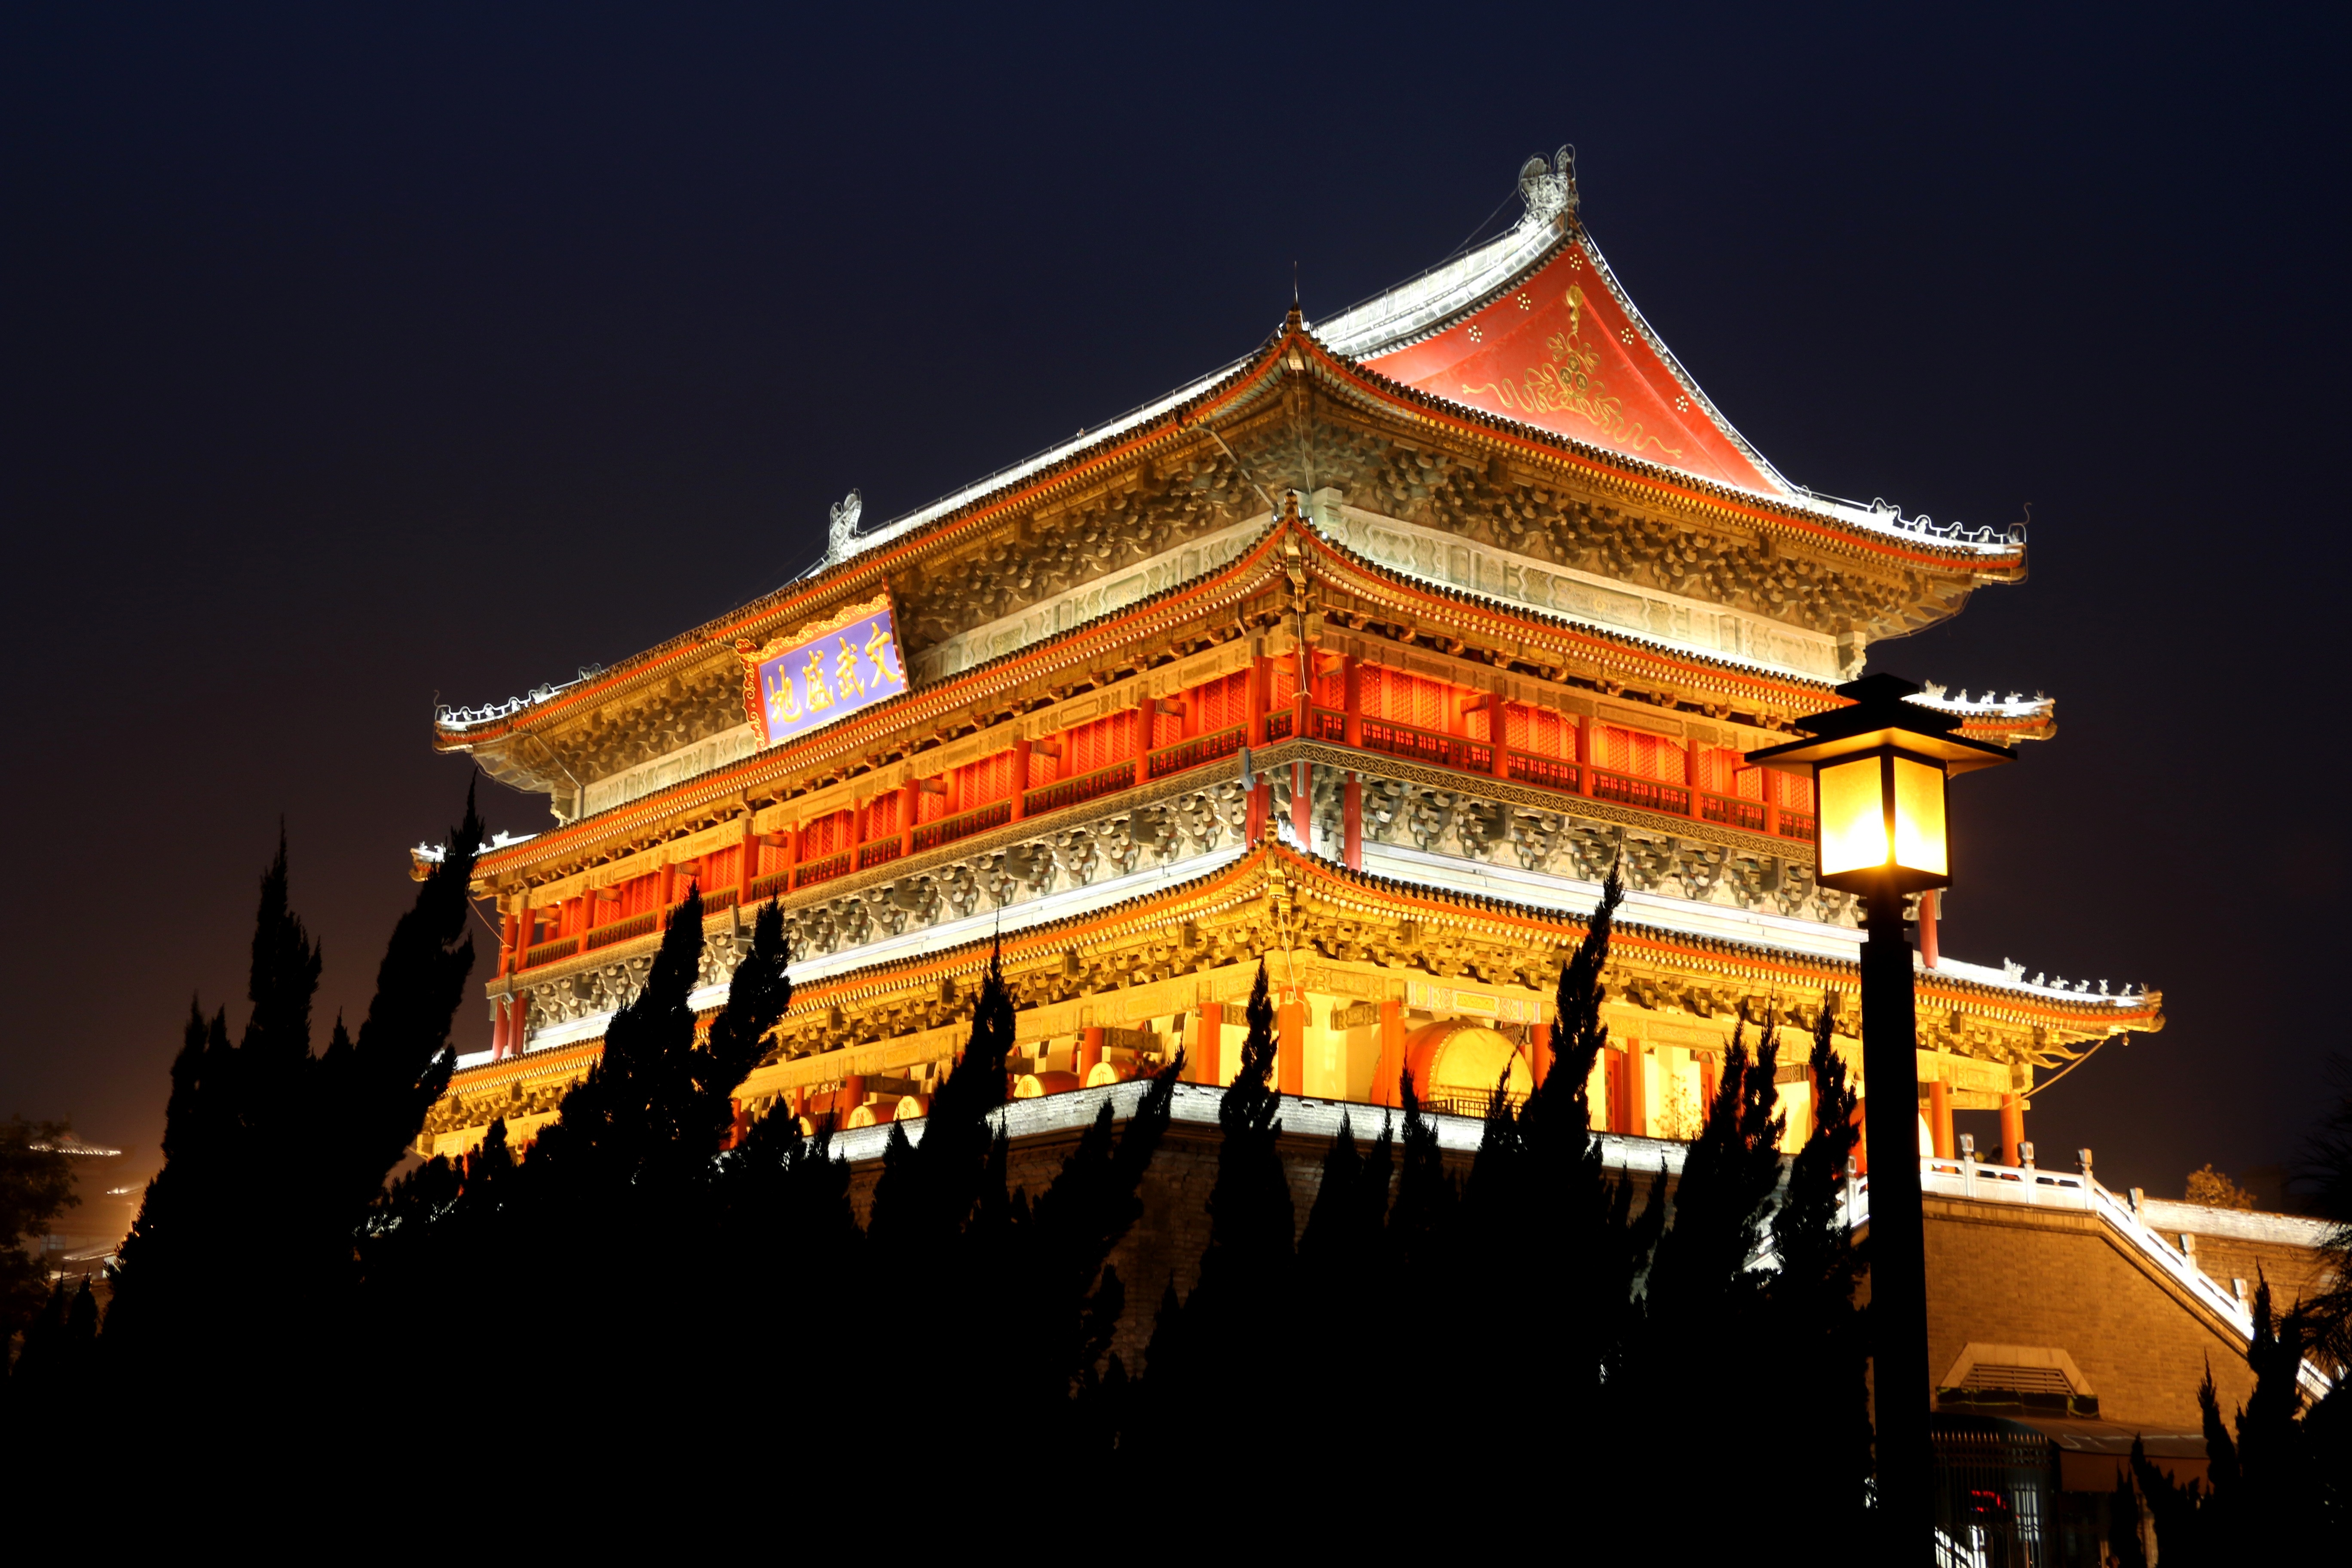
night, building, evening, tower, asia, landmark, lights, temple, history, china, chinese architecture, late, the scenery, xi an, the bell tower